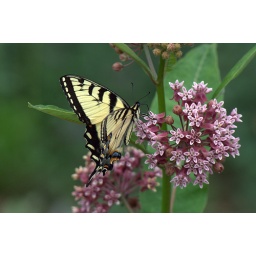
Seen near the pond by my office building in Windsor, CT - Thursday, June 25th, 2009 (IMG_0639)